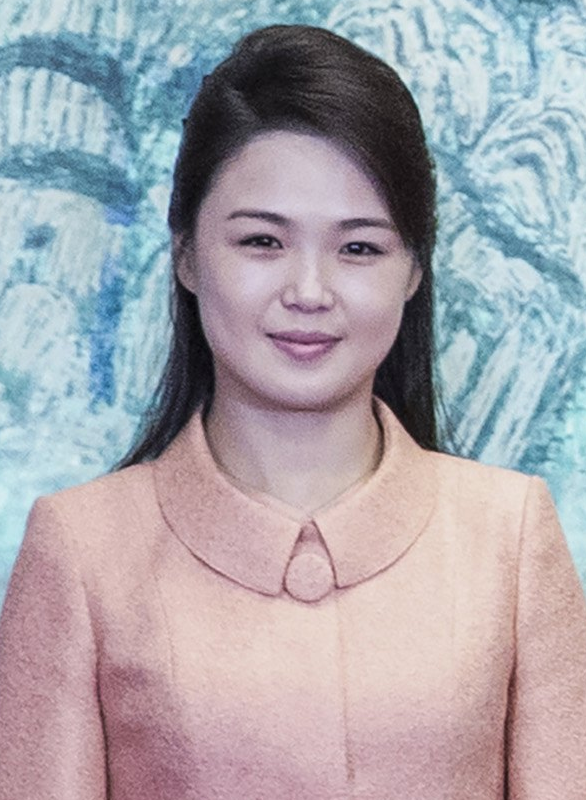
รี ซ็อล-จู

| name = รี ซ็อล-จู
| image = Ri Sol-ju (April 27, 2018).png
| caption = รี ซ็อล-จูในการประชุมสุดยอดระหว่างเกาหลี พ.ศ. 2561
| office = สตรีหมายเลขหนึ่งเกาหลีเหนือ
| 1namedata = คิม จ็อง-อึน
| term_label = ดำรงตำแหน่ง
| term = 15 เมษายน ค.ศ. 2018
| predecessor = คิม ซ็อง-แอ
| birth_date = ประมาณ ค.ศ. 1985–1989 (age #expr: - 1989–#expr:-1985)
| birth_place = ประเทศเกาหลีเหนือ
| alma_mater = มหาวิทยาลัยคิม อิล-ซ็อง
| children = (ลูกสาว)
| module = Infobox Korean name
 | child = yes
 | hangul =
 | hanja =
 | rr = Ri Seol-ju
 | mr = Ri Sŏlju
 | context = north

| citizenship = เกาหลีเหนือ
รี ซ็อล-จู (; เกิด ค.ศ. 1985–1989) เป็นภรรยาของผู้นำสูงสุดของเกาหลีเหนือ คิม จ็อง-อึน และสตรีหมายเลขหนึ่งเกาหลีเหนือ
==ประวัติ==
คิม จ็อง-อึนกับครอบครัวของเขาถูกกล่าวถึงเป็น "เรื่องซ่อนเร้น" ข้อมูลทางการเกาหลีเหนือแทบไม่มีข้อมูลเกี่ยวกับรี ซ็อล-จู แต่สื่อต่างชาติรายงานข้อมูลที่พอคาดเคาได้มาก Ri Sol-ju had 'past' 13 February 2014 17:32
===ชีวิตช่วงต้น===
ไม่ค่อยมีใครทราบต้นกำเนิดของรี นักวิเคราะห์บางส่วนกล่าวว่าชื่อของเธอ "ค่อนข้างมั่นใจว่าเป็นนามแฝง" รายงานปีเกิดของเธออยู่ในช่วง ค.ศ. 1985 ถึง 1989 ครอบครัวของรีถูกรายงานว่ามาจากชนชั้นสูงทางการเมือง แม่ของเธอเป็นหัวหน้าฝ่ายนรีเวชศาสตร์ และพ่อของเธอเป็นศาสตราจารย์ กล่าวกันว่าเธอจบการศึกษาจากโรงเรียนมัธยมต้น Geumsung 2 ที่เปียงยางและไปเรียนต่างประเทศที่จีนในวิชาเอกด้านดนตรีประเภทขับร้อง กล่าวกันว่าเธอมีความเกี่ยวข้องกับ Ri Pyong-chol อดีตนายพลในกองทัพอากาศของประชาชนเกาหลีและกองทัพต่อต้านอากาศยานและที่ปรึกษาใกล้ชิดของคิม จ็อง-อึน "JoongAng Ilbo" และนักวิจารณ์บางคนระบุว่ารีเป็นนักร้องในวงUnhasu Orchestraที่เคยไปแสดงที่ต่างประเทศบางแห่ง มีรายงานว่าเจ้าหน้าที่เกาหลีเหนือ"พยายามลบอดีตของเธอในฐานะนักร้องและผู้ให้ความบันเทิงโดยการยึดซีดีเถื่อนยอมนิยมเกี่ยวกับการแสดงของเธอ" เช่นตัวเธอตอนร้องเพลง ""Sobaeksu"" มีรายงานว่าเธอจบการศึกษาจากมหาวิทยาลัยคิม อิล-ซ็อง ปรัชญาดุษฎีบัณฑิตสาขาวิทยาศาสตร์
มีรายงานว่ารีได้เดินทางไปเกาหลีใต้ใน ค.ศ. 2005 ในฐานะสมาชิกทีมเชียร์ลีดเดอร์เกาหลีเหนือในการแข่งขันกรีฑาชิงแชมป์เอเชีย 2005|การแข่งขันกรีฑาชิงแชมป์เอเชีย
===แต่งงานและมีลูก===
บีบีซีนำรายงานจากนักวิเคราะห์ที่พูดใน"เดอะโคเรียไทมส์"ของเกาหลีใต้มารายงานว่า คิม จ็อง-อิลรีบจัดงานแต่งงานของลูกชายหลังประสบกับโรคหลอดเลือดสมองใน ค.ศ. 2008 ทั้งคู่แต่งงานกันใน ค.ศ. 2009
รีน่าจะให้กำเนิดลูกใน ค.ศ. 2010 โดยข้อมูลบันทึกว่าเป็นลูกชาย
ในเดือนธันวาคม ค.ศ. 2012 มีรายงานว่ารีตั้งท้อง แม้ว่าทางการเกาหลีเหนือไม่ให้ความเห็นใด ๆ ก็ตาม ในเดือนมีนาคม ค.ศ. 2013 อดีตผู้เล่นบาสเกตบอล NBA เดนนิส ร็อดแมนไปพบกับคิม จ็อง-อึน ร็อดแมนให้ข้อมูลแก่"เดอะการ์เดียน"ในเดือนกันยายน ค.ศ. 2013 ว่าคู่รักมีลูกสาวชื่อว่า () "Dennis Rodman's slip gives away name of North Korean leader's baby" , "The Guardian". เขากล่าวว่าจ็อง-อึนมี "ครอบครัวที่สวยงาม" และเป็น "พ่อที่ดี"
เจ้าหน้าที่ข่าวกรองเกาหลีใต้รายงานว่ารีให้กำเนิดลูกคนที่สามไม่ทราบเพศในเดือนกุมภาพันธ์ ค.ศ. 2017
==อ้างอิง==
==แหล่งข้อมูลอื่น==
*
หมวดหมู่:บุคคลที่เกิดในคริสต์ทศวรรษ 1980
หมวดหมู่:คิม จ็อง-อึน
หมวดหมู่:คู่สมรสของผู้นำสูงสุดของเกาหลีเหนือ